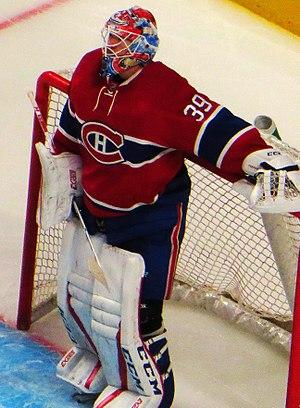
Michael Condon, dit Mike Condon, est un joueur professionnel américain de hockey sur glace. Il évolue au poste de gardien de but.